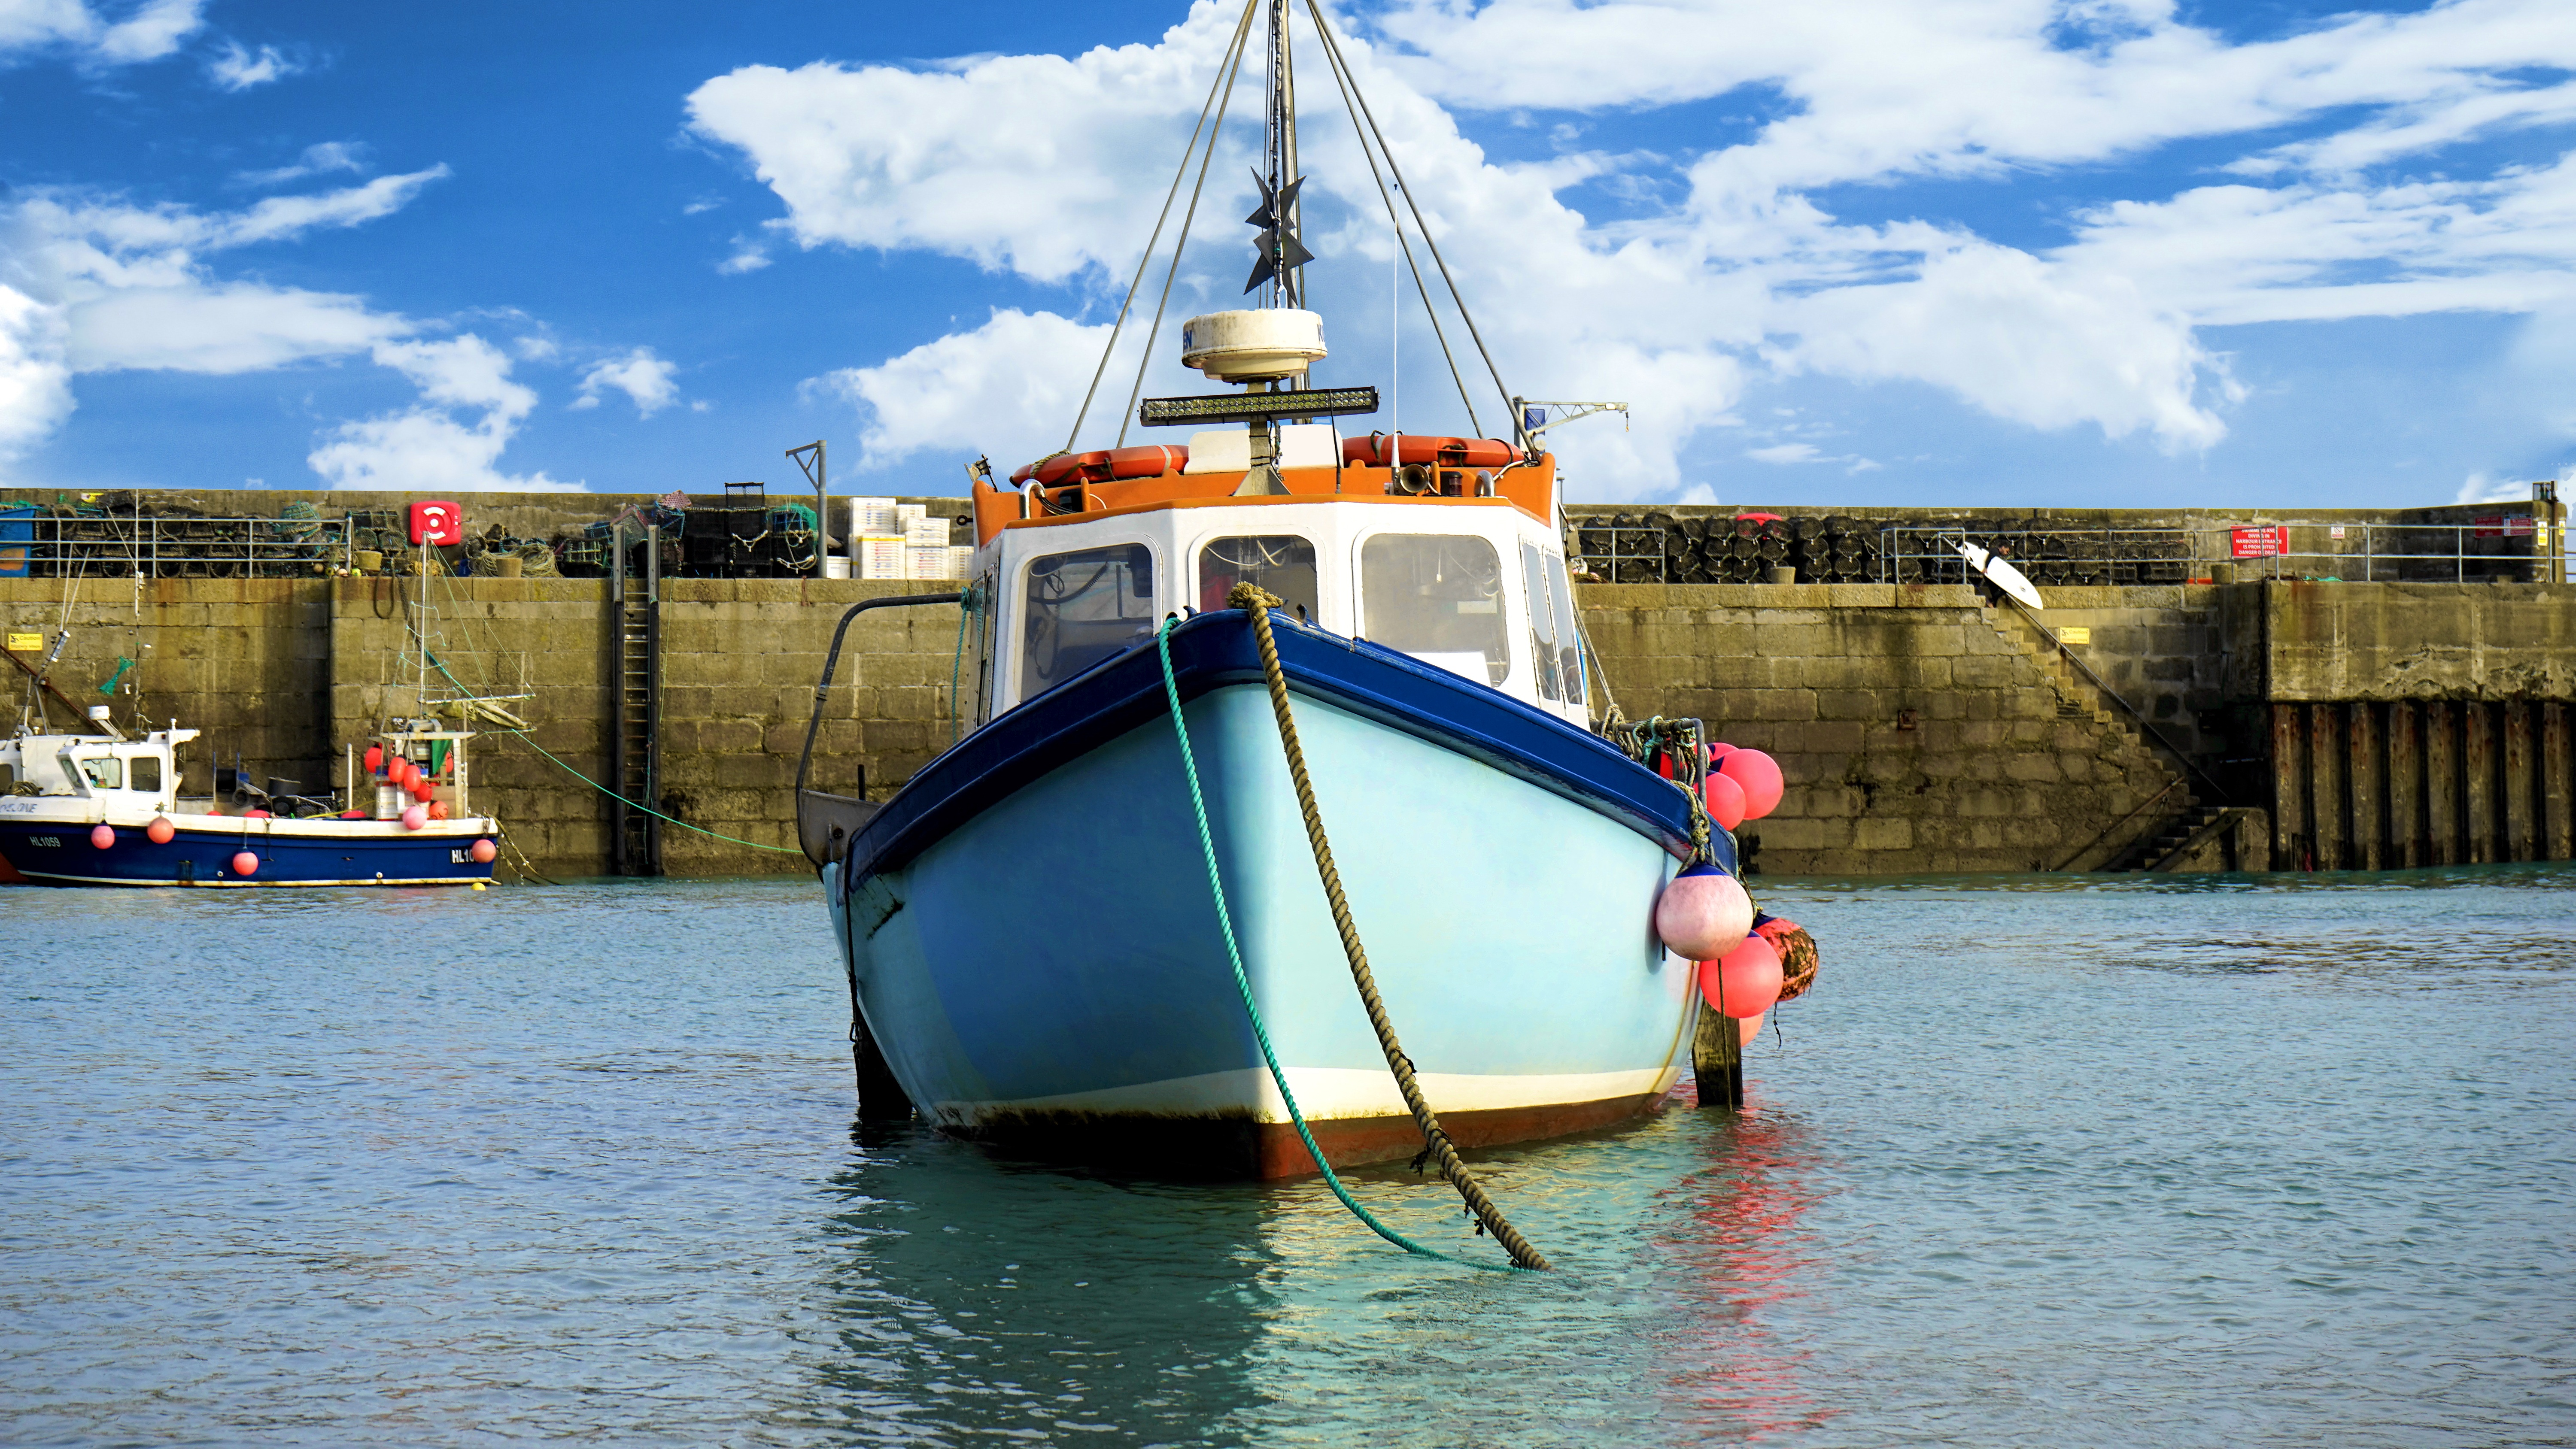
sea, water, ocean, sky, boat, river, ship, travel, transportation, transport, vessel, vehicle, harbor, blue, waterway, fishing boat, ferry, boating, marine, channel, shipping, maritime, tugboat, watercraft, fishing vessel